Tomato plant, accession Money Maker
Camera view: bottom (45 deg); turntable rotation: 30 degrees
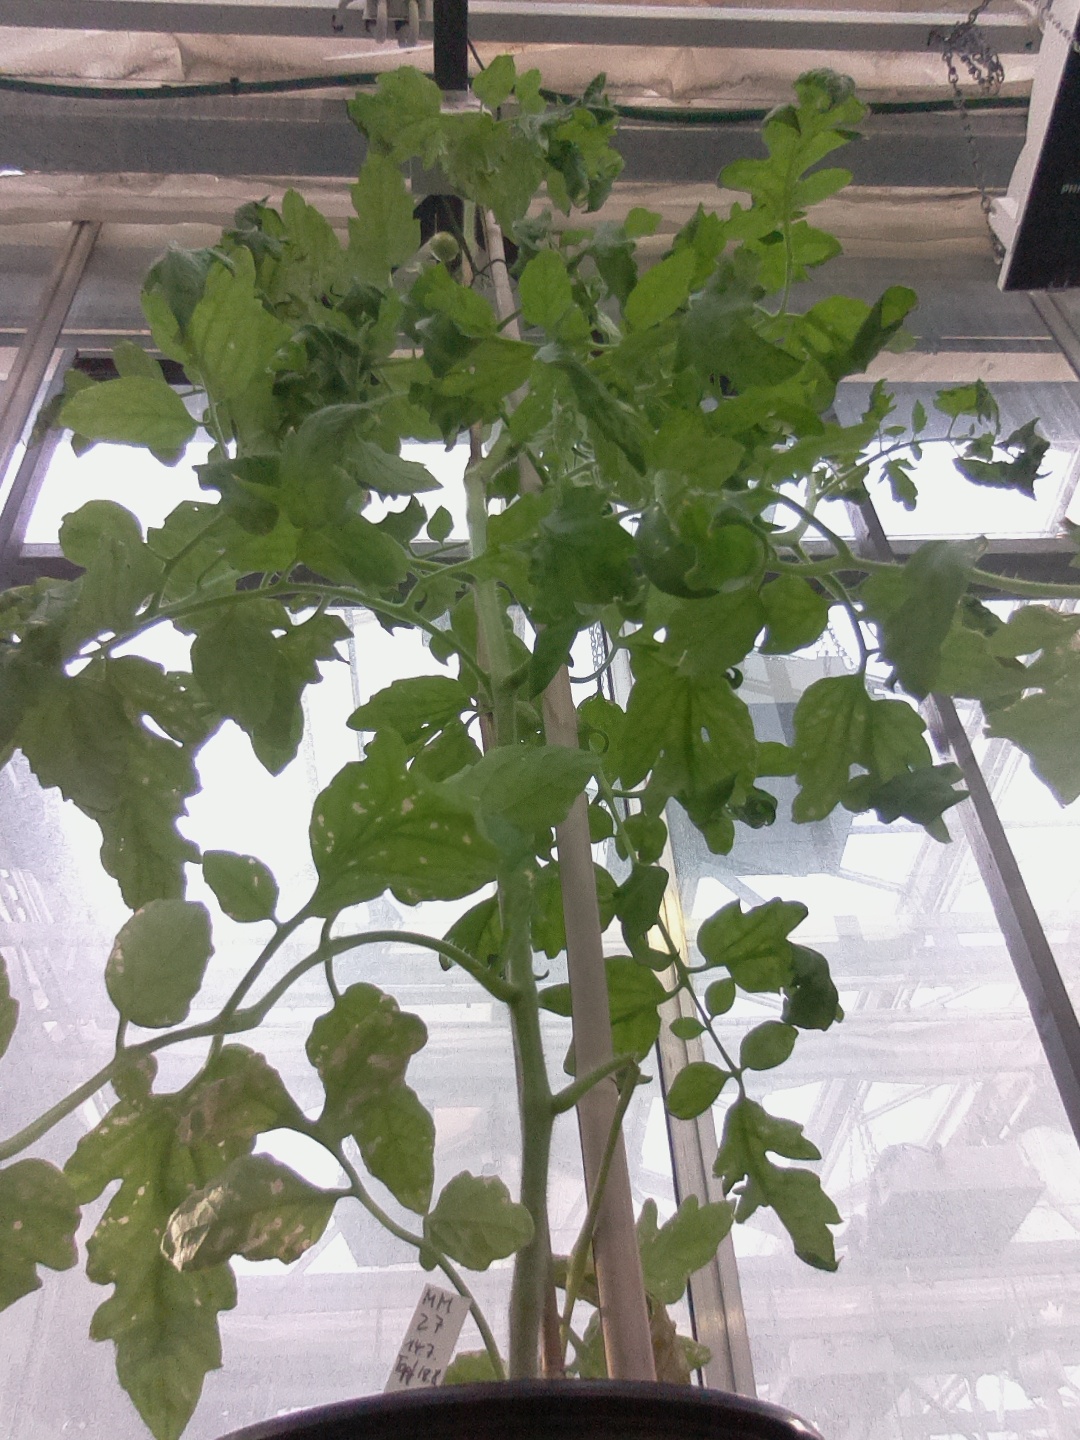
BBCH growth stage 70: Fruits at the main stem or branches visibles